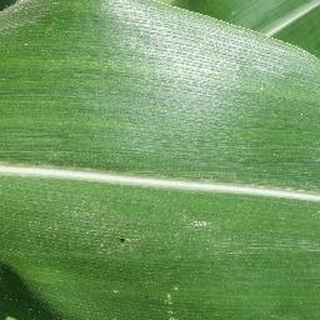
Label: healthy_corn